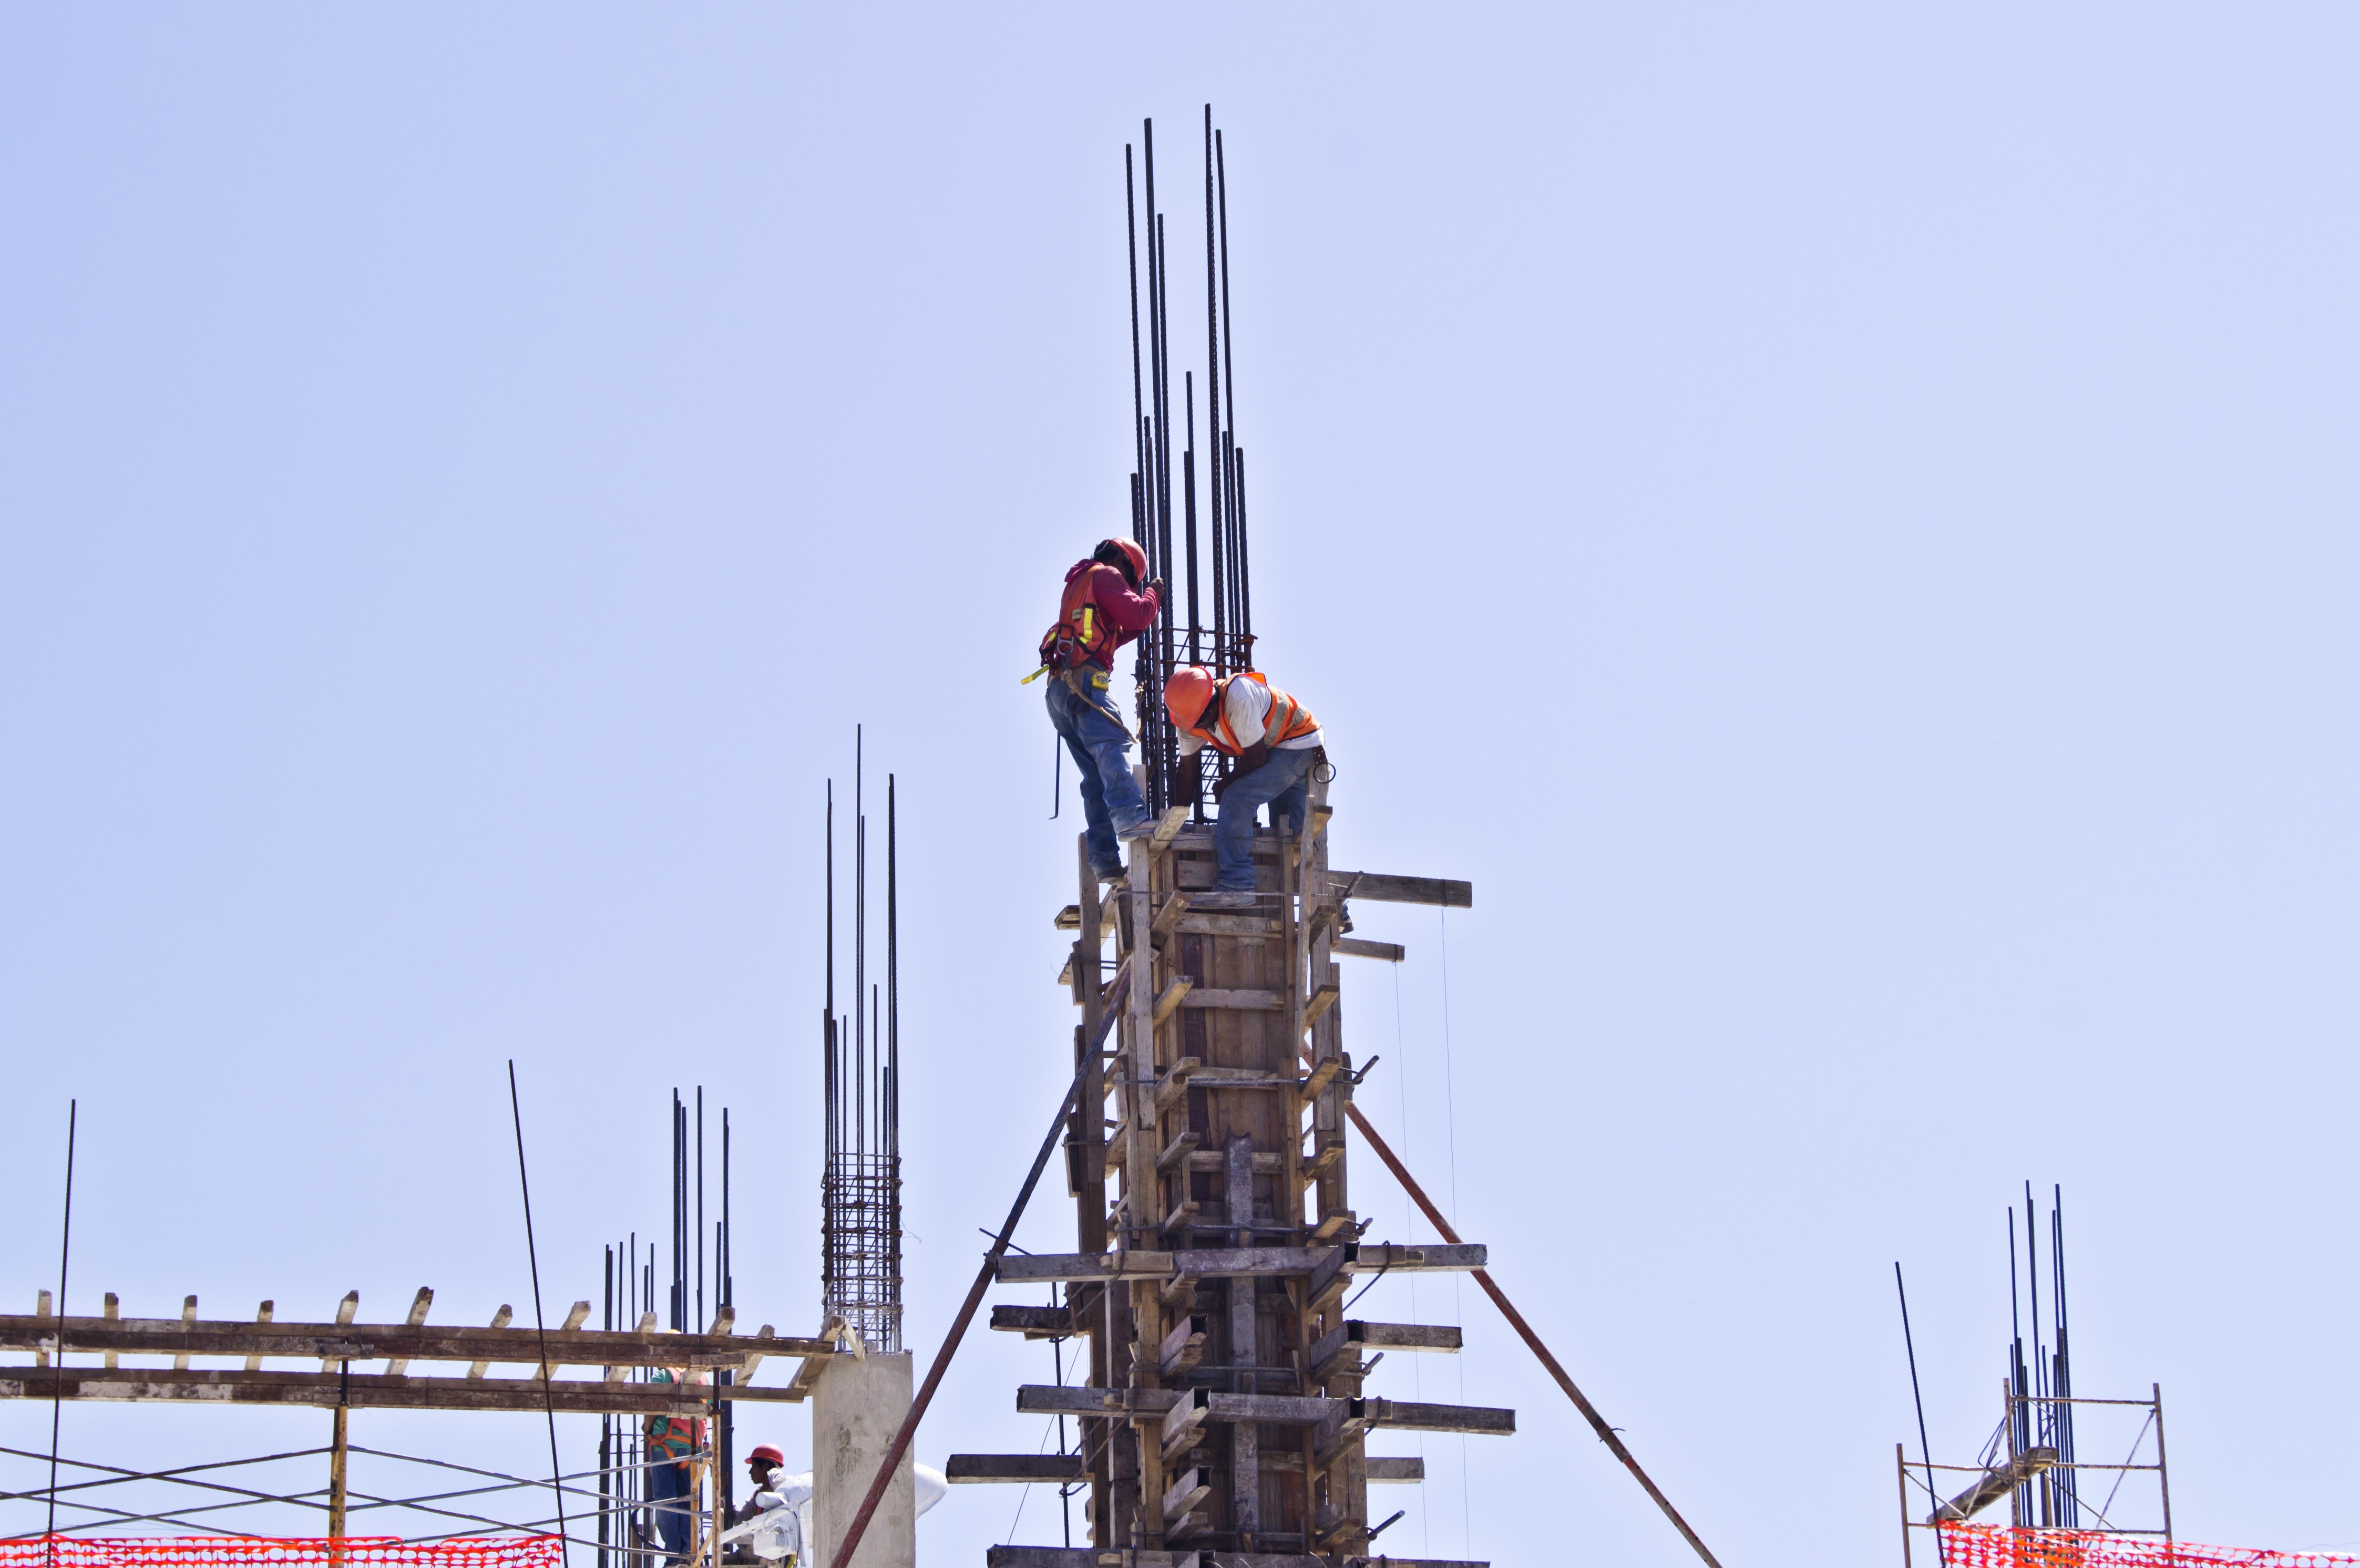
construction, vehicle, mast, workers, mason, construction equipment